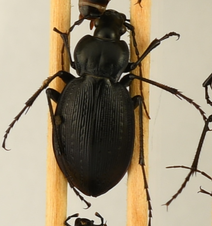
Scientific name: Carabus goryi
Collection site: Mountain Lake Biological Station Site (MLBS), plot MLBS_001